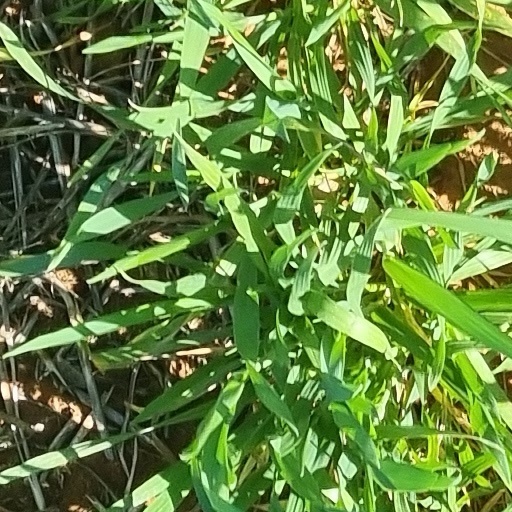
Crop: wheat